Majorette (toy manufacturer)

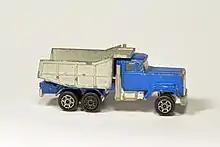
Majorette truck.

Packaging for Majorette models has always had a red or orange motif. For example, 1970s 300 series cars and trucks sported a nostalgic looking somewhat art-deco-style blister card package with yellow at the bottom which changed upwards to orange, red and then purple. In the center of the package a downward pointing arrow design went rather spectrally from light green at the top to dark green and blue. Package backs featured fifteen illustrations (not photos) of other vehicles in the 300 series with their accompanying numbers. Each package was the same for each model, with little gold stickers on the plastic blisters labeling the number and type of vehicle (in French).